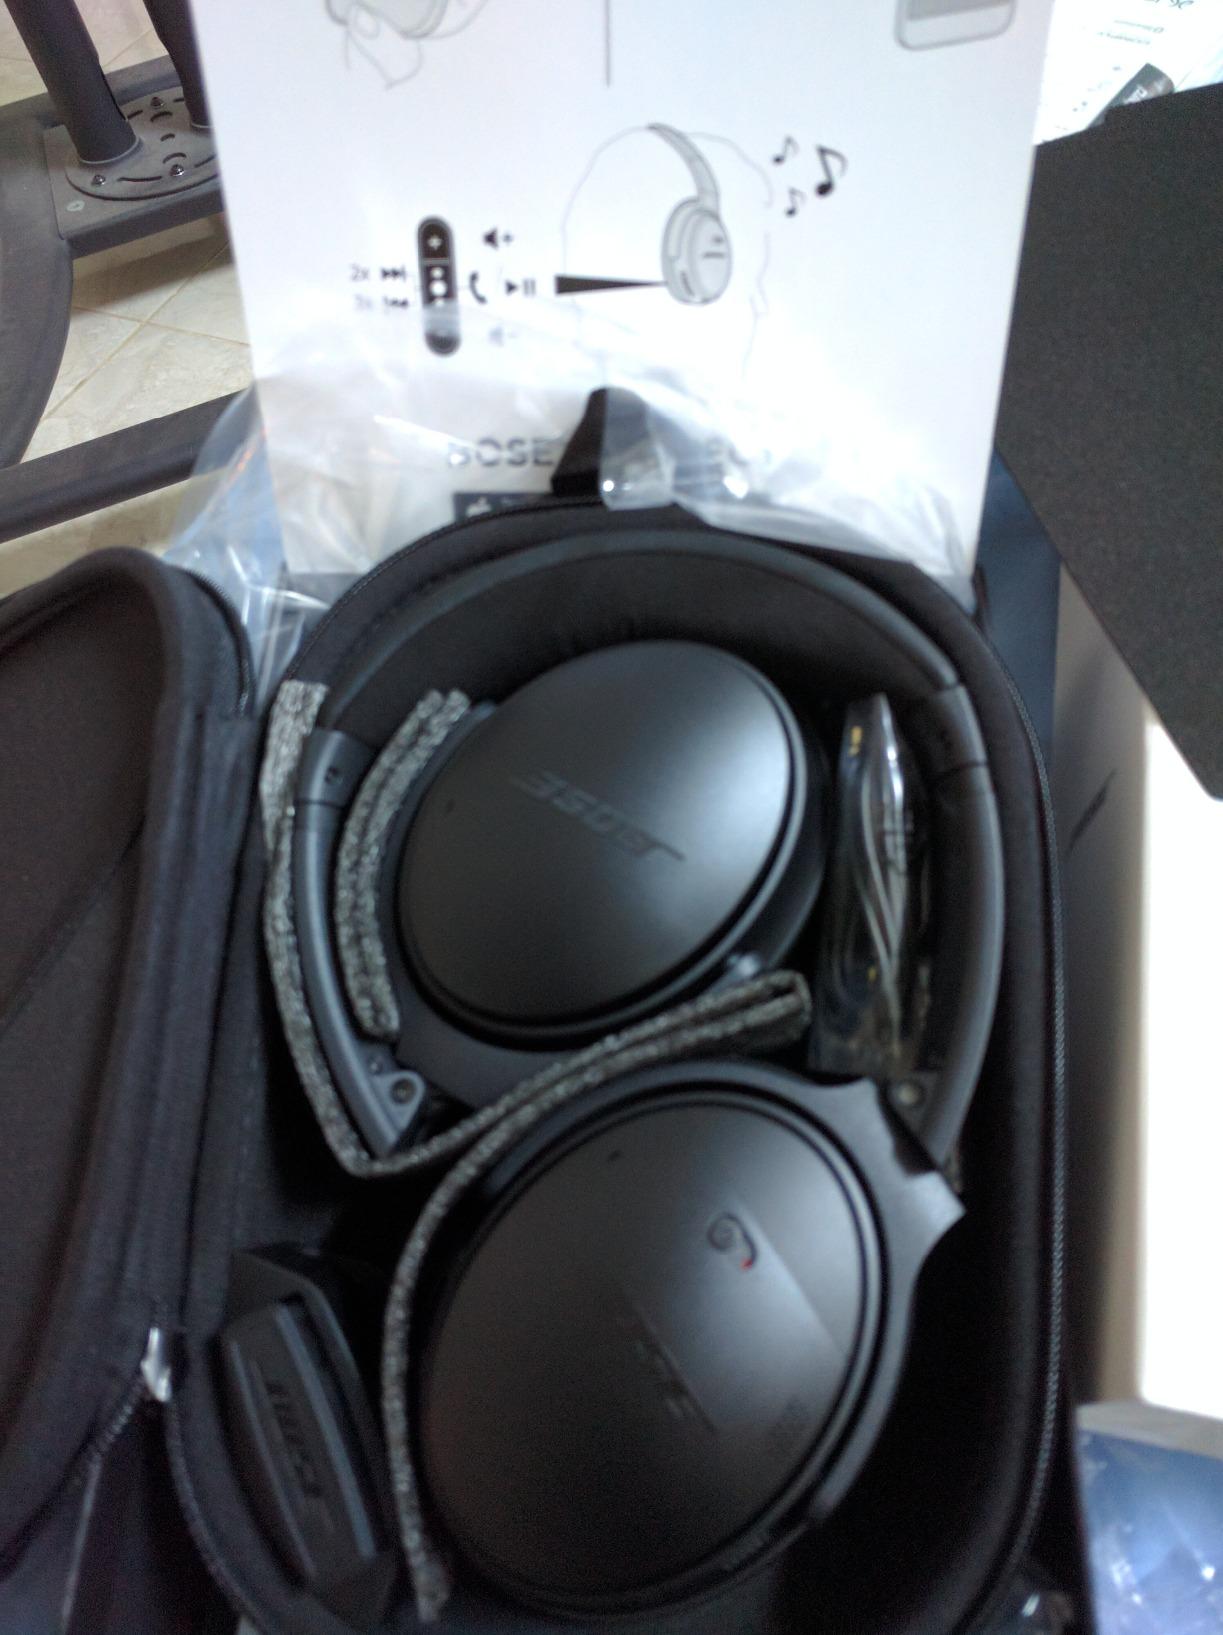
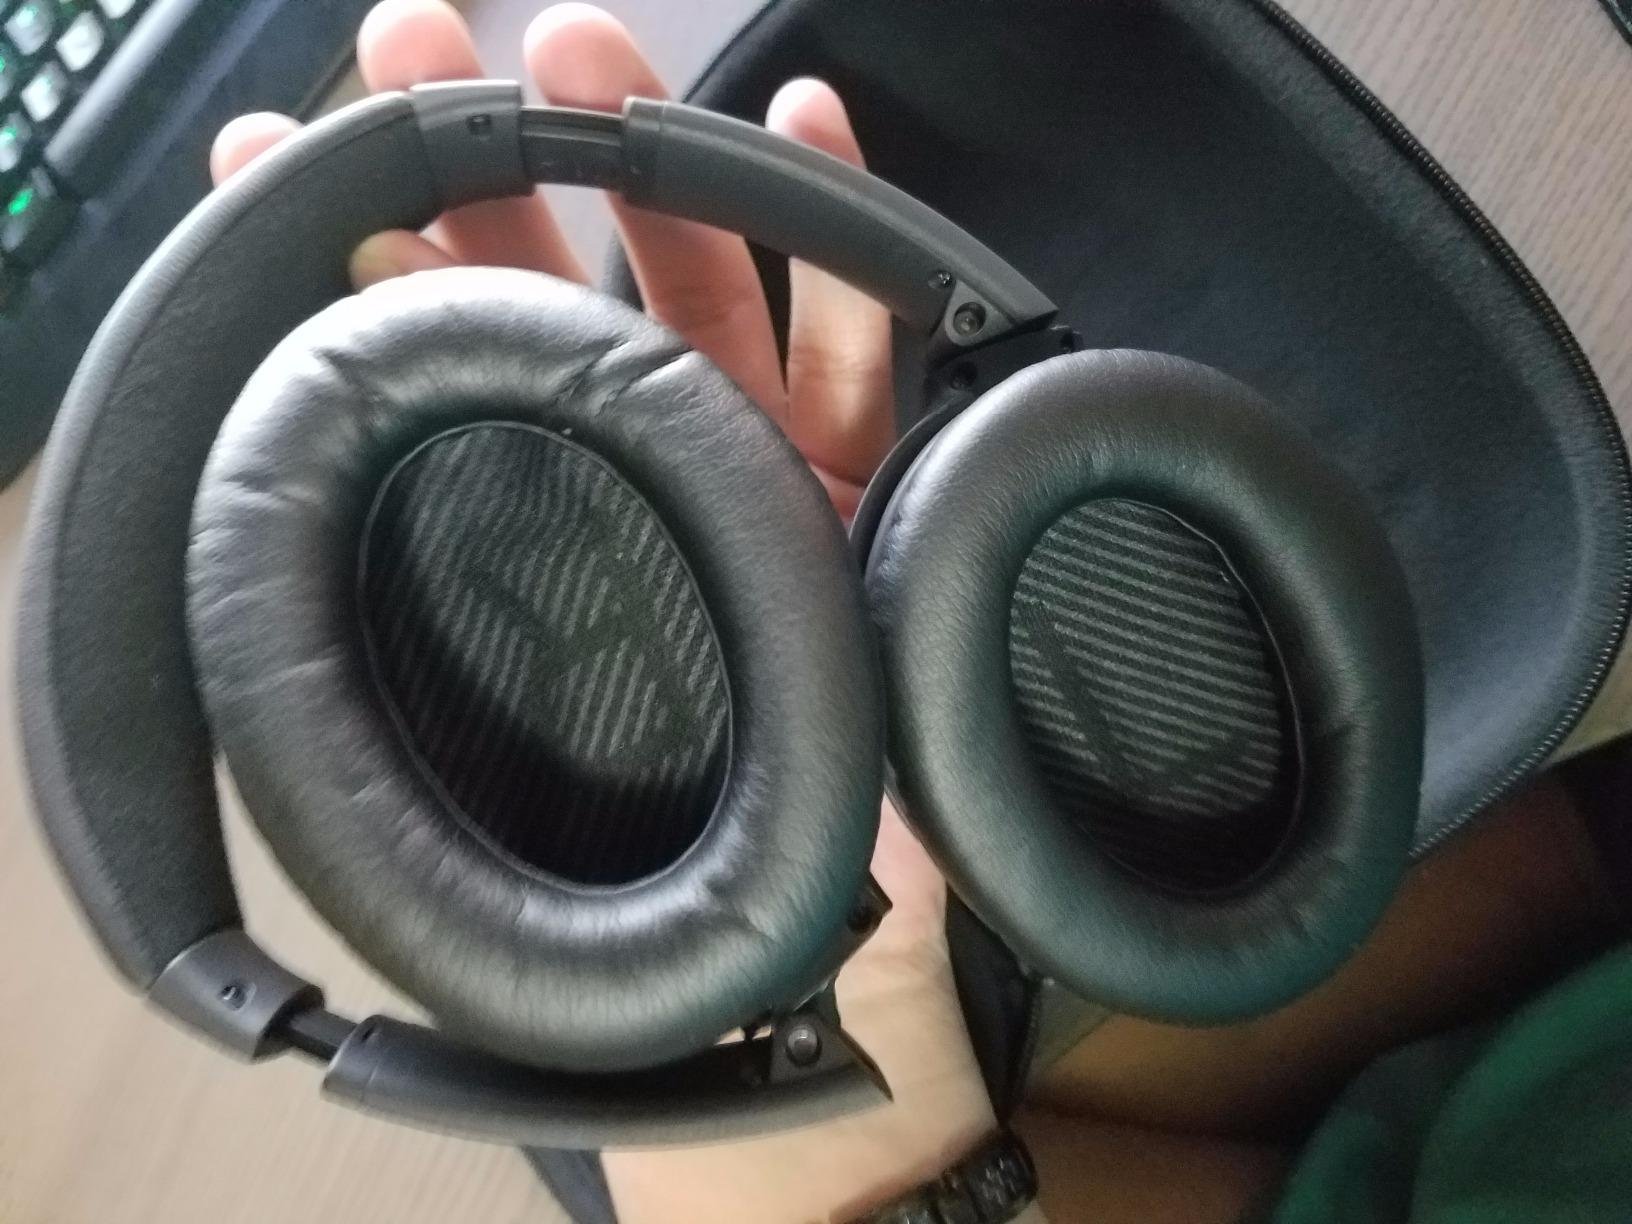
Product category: headphones
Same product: yes